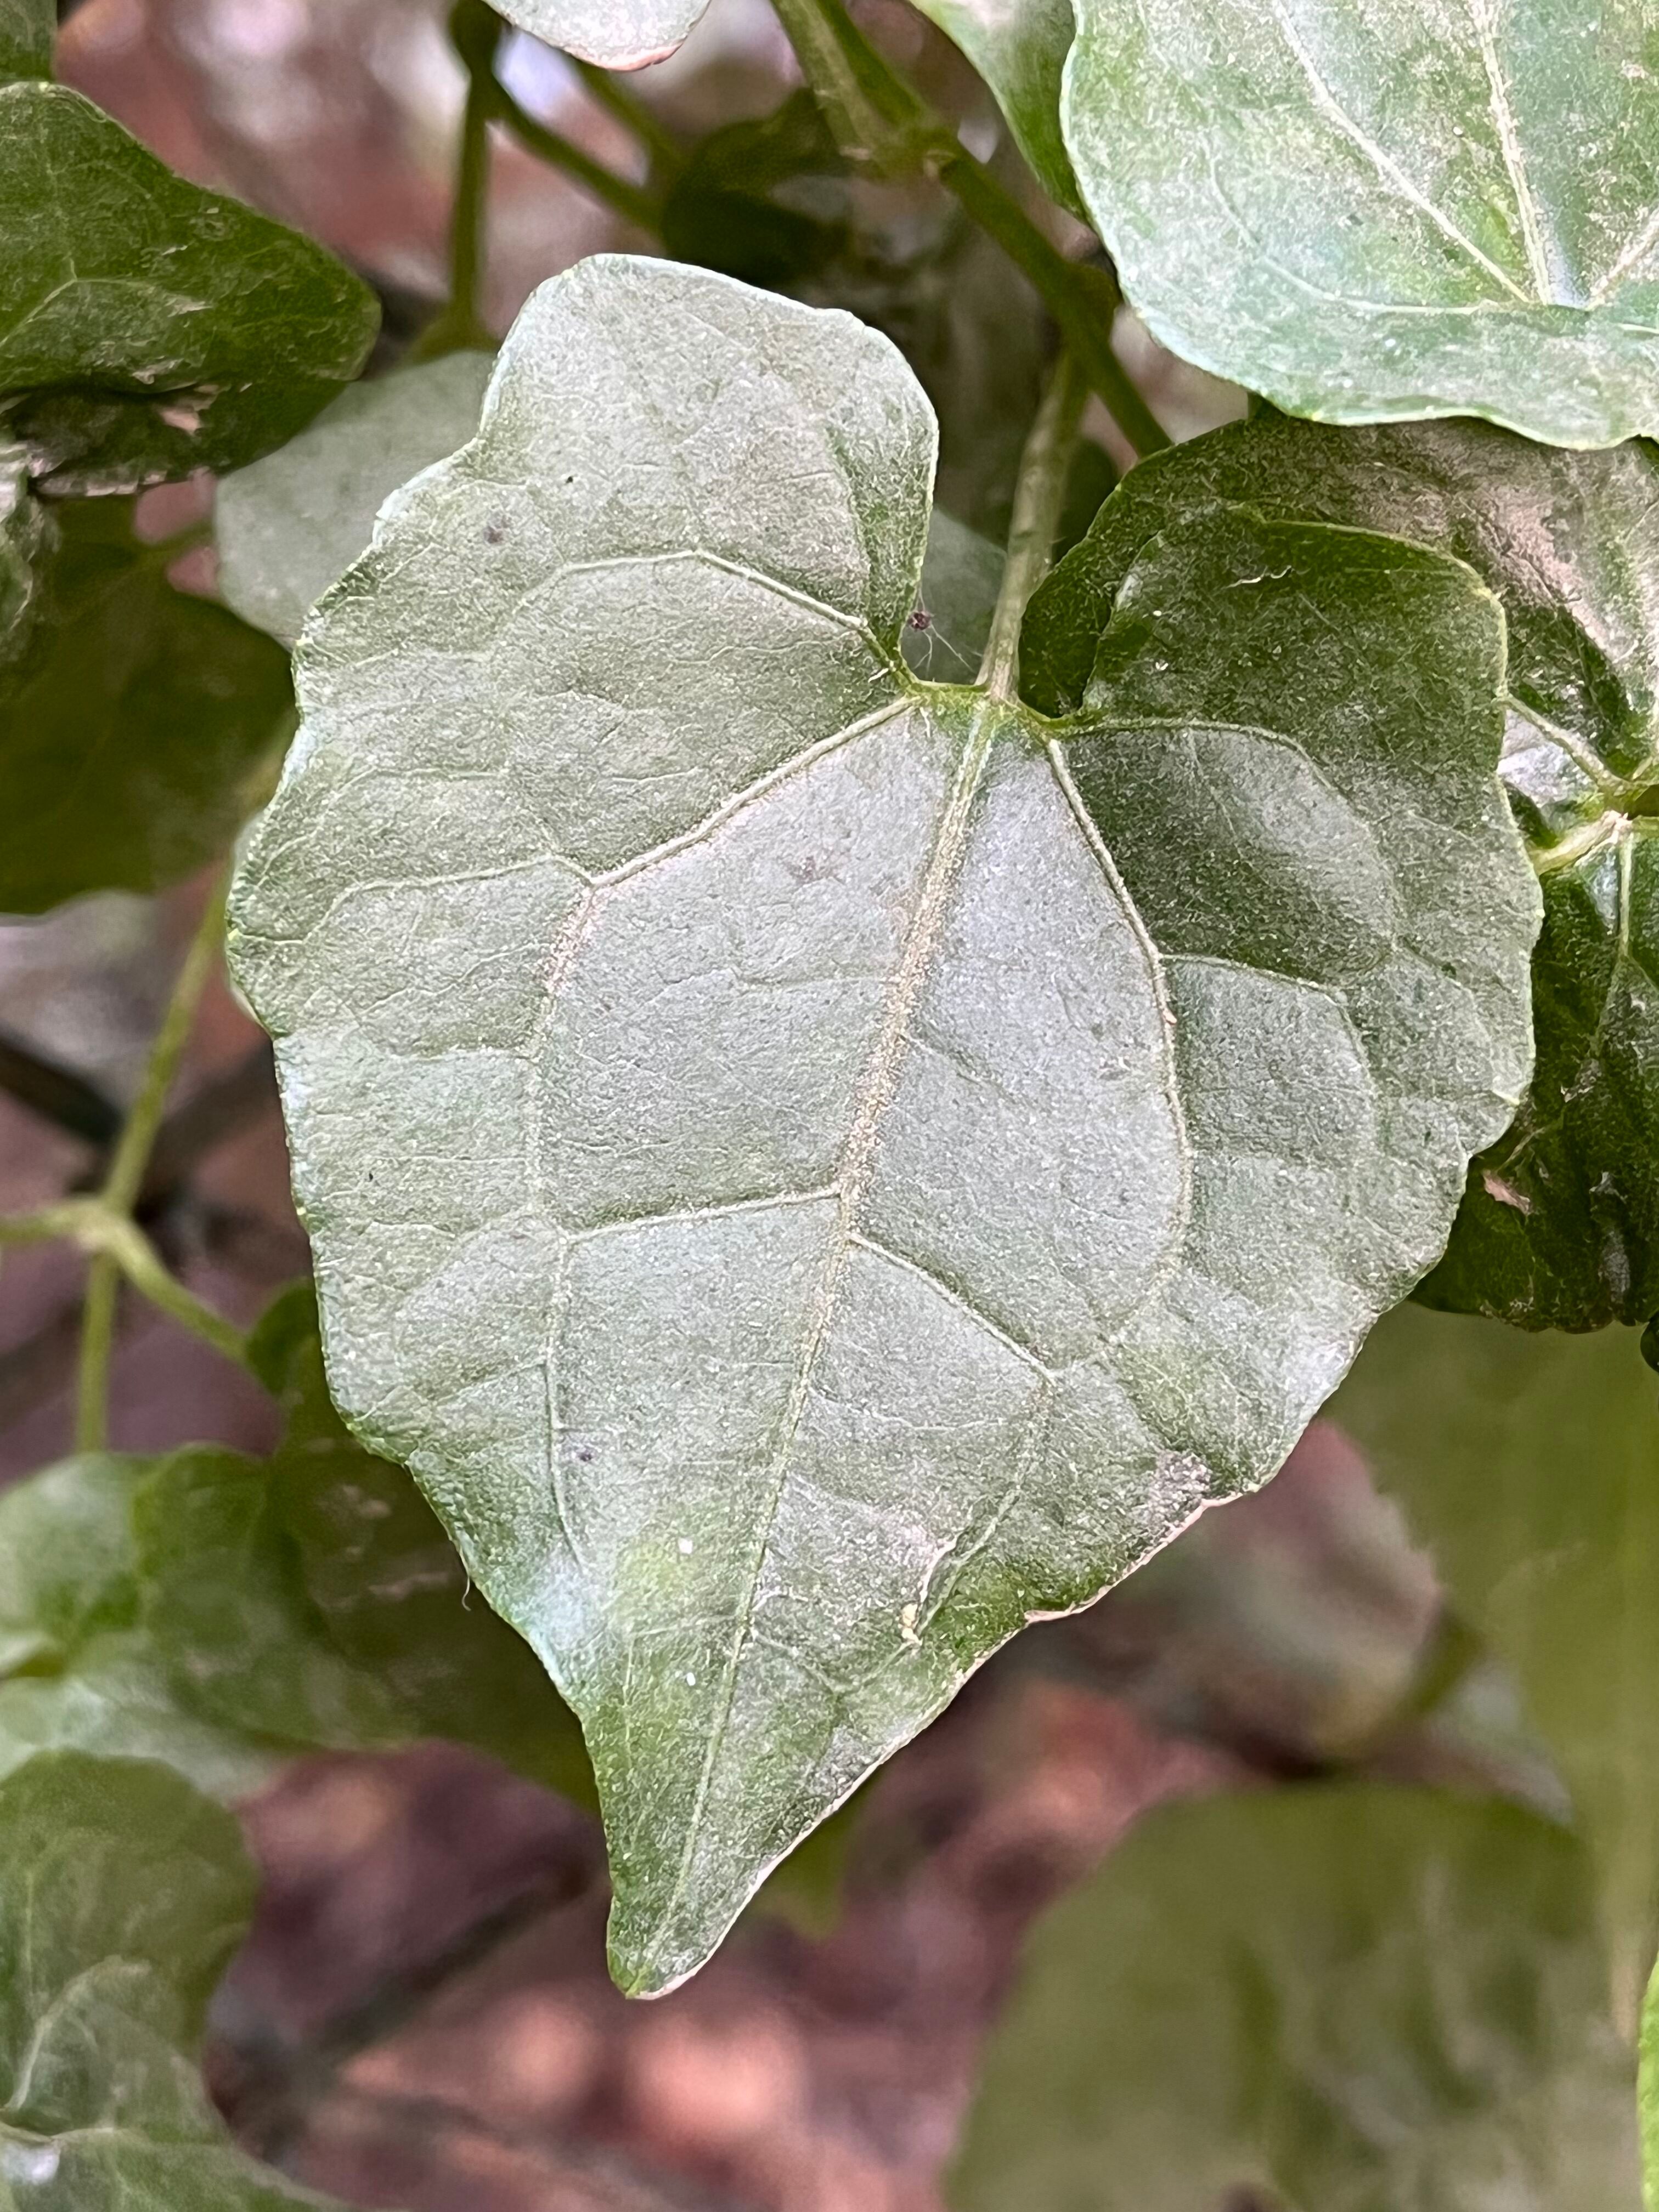
Plant species: mikania-micrantha